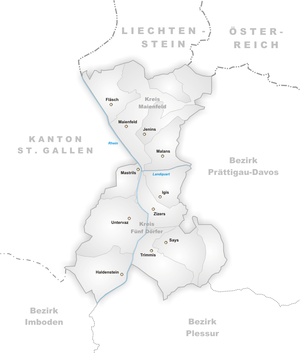
Le district de Landquart était un des 11 districts du canton des Grisons en Suisse. Son chef-lieu est Landquart, localité située dans la commune d'Igis.